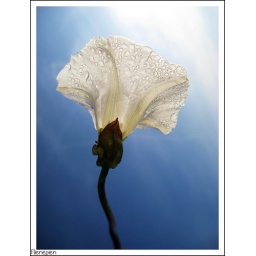
white flower in morning dew